Bill Clinton

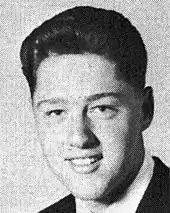
Clinton in Hot Springs High School's 1963 yearbook

Clinton began an interest in law at Hot Springs High when he took up the challenge to argue the defense of the ancient Roman senator Catiline in a mock trial in his Latin class. After a vigorous defense that made use of his "budding rhetorical and political skills", he told the Latin teacher Elizabeth Buck it "made him realize that someday he would study law".